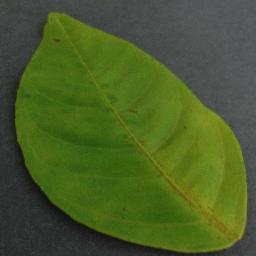
Label: Orange___Haunglongbing_(Citrus_greening)